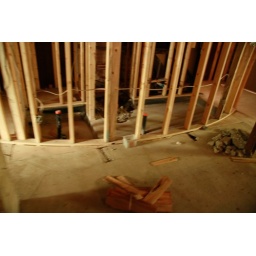
curved wall bathroom in basement